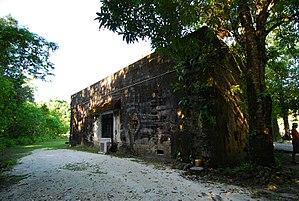
Musée sur la Seconde Guerre mondiale de Peleliu à Kloulklubed.
Kloulklubed est un village des Palaos, capitale de l'État de Peleliu, sur l'île de Peleliu.